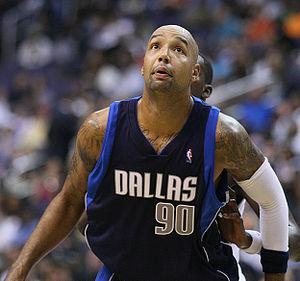
Drew Gooden, né le 24 septembre 1981, est un joueur américain de basket-ball. Il évolue au poste d'ailier fort et mesure 2,08 m.